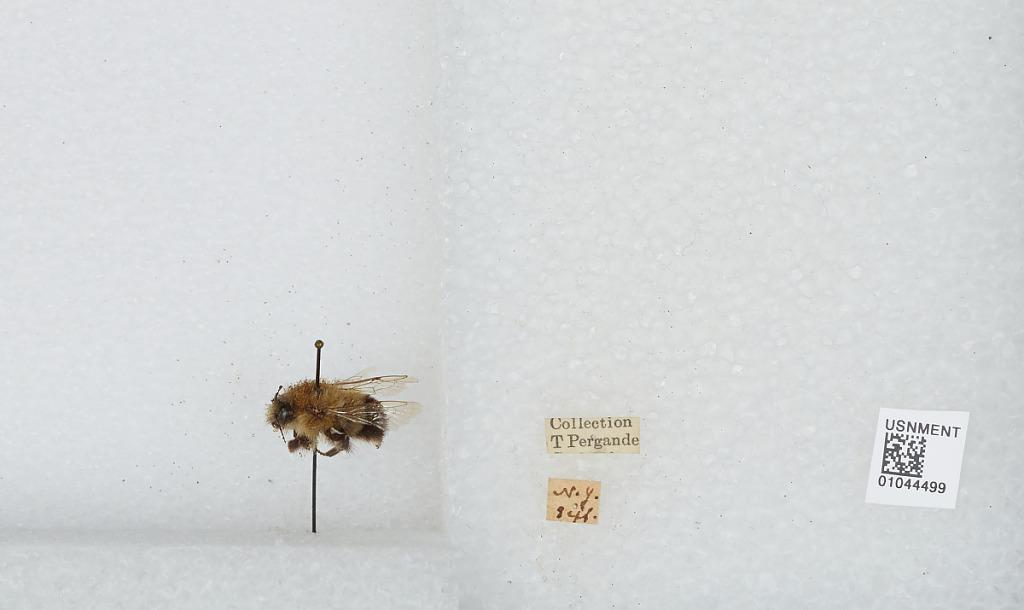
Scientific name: Bombus sp.
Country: United States
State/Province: New York